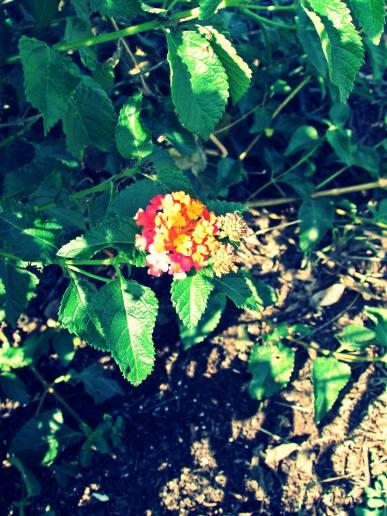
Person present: No